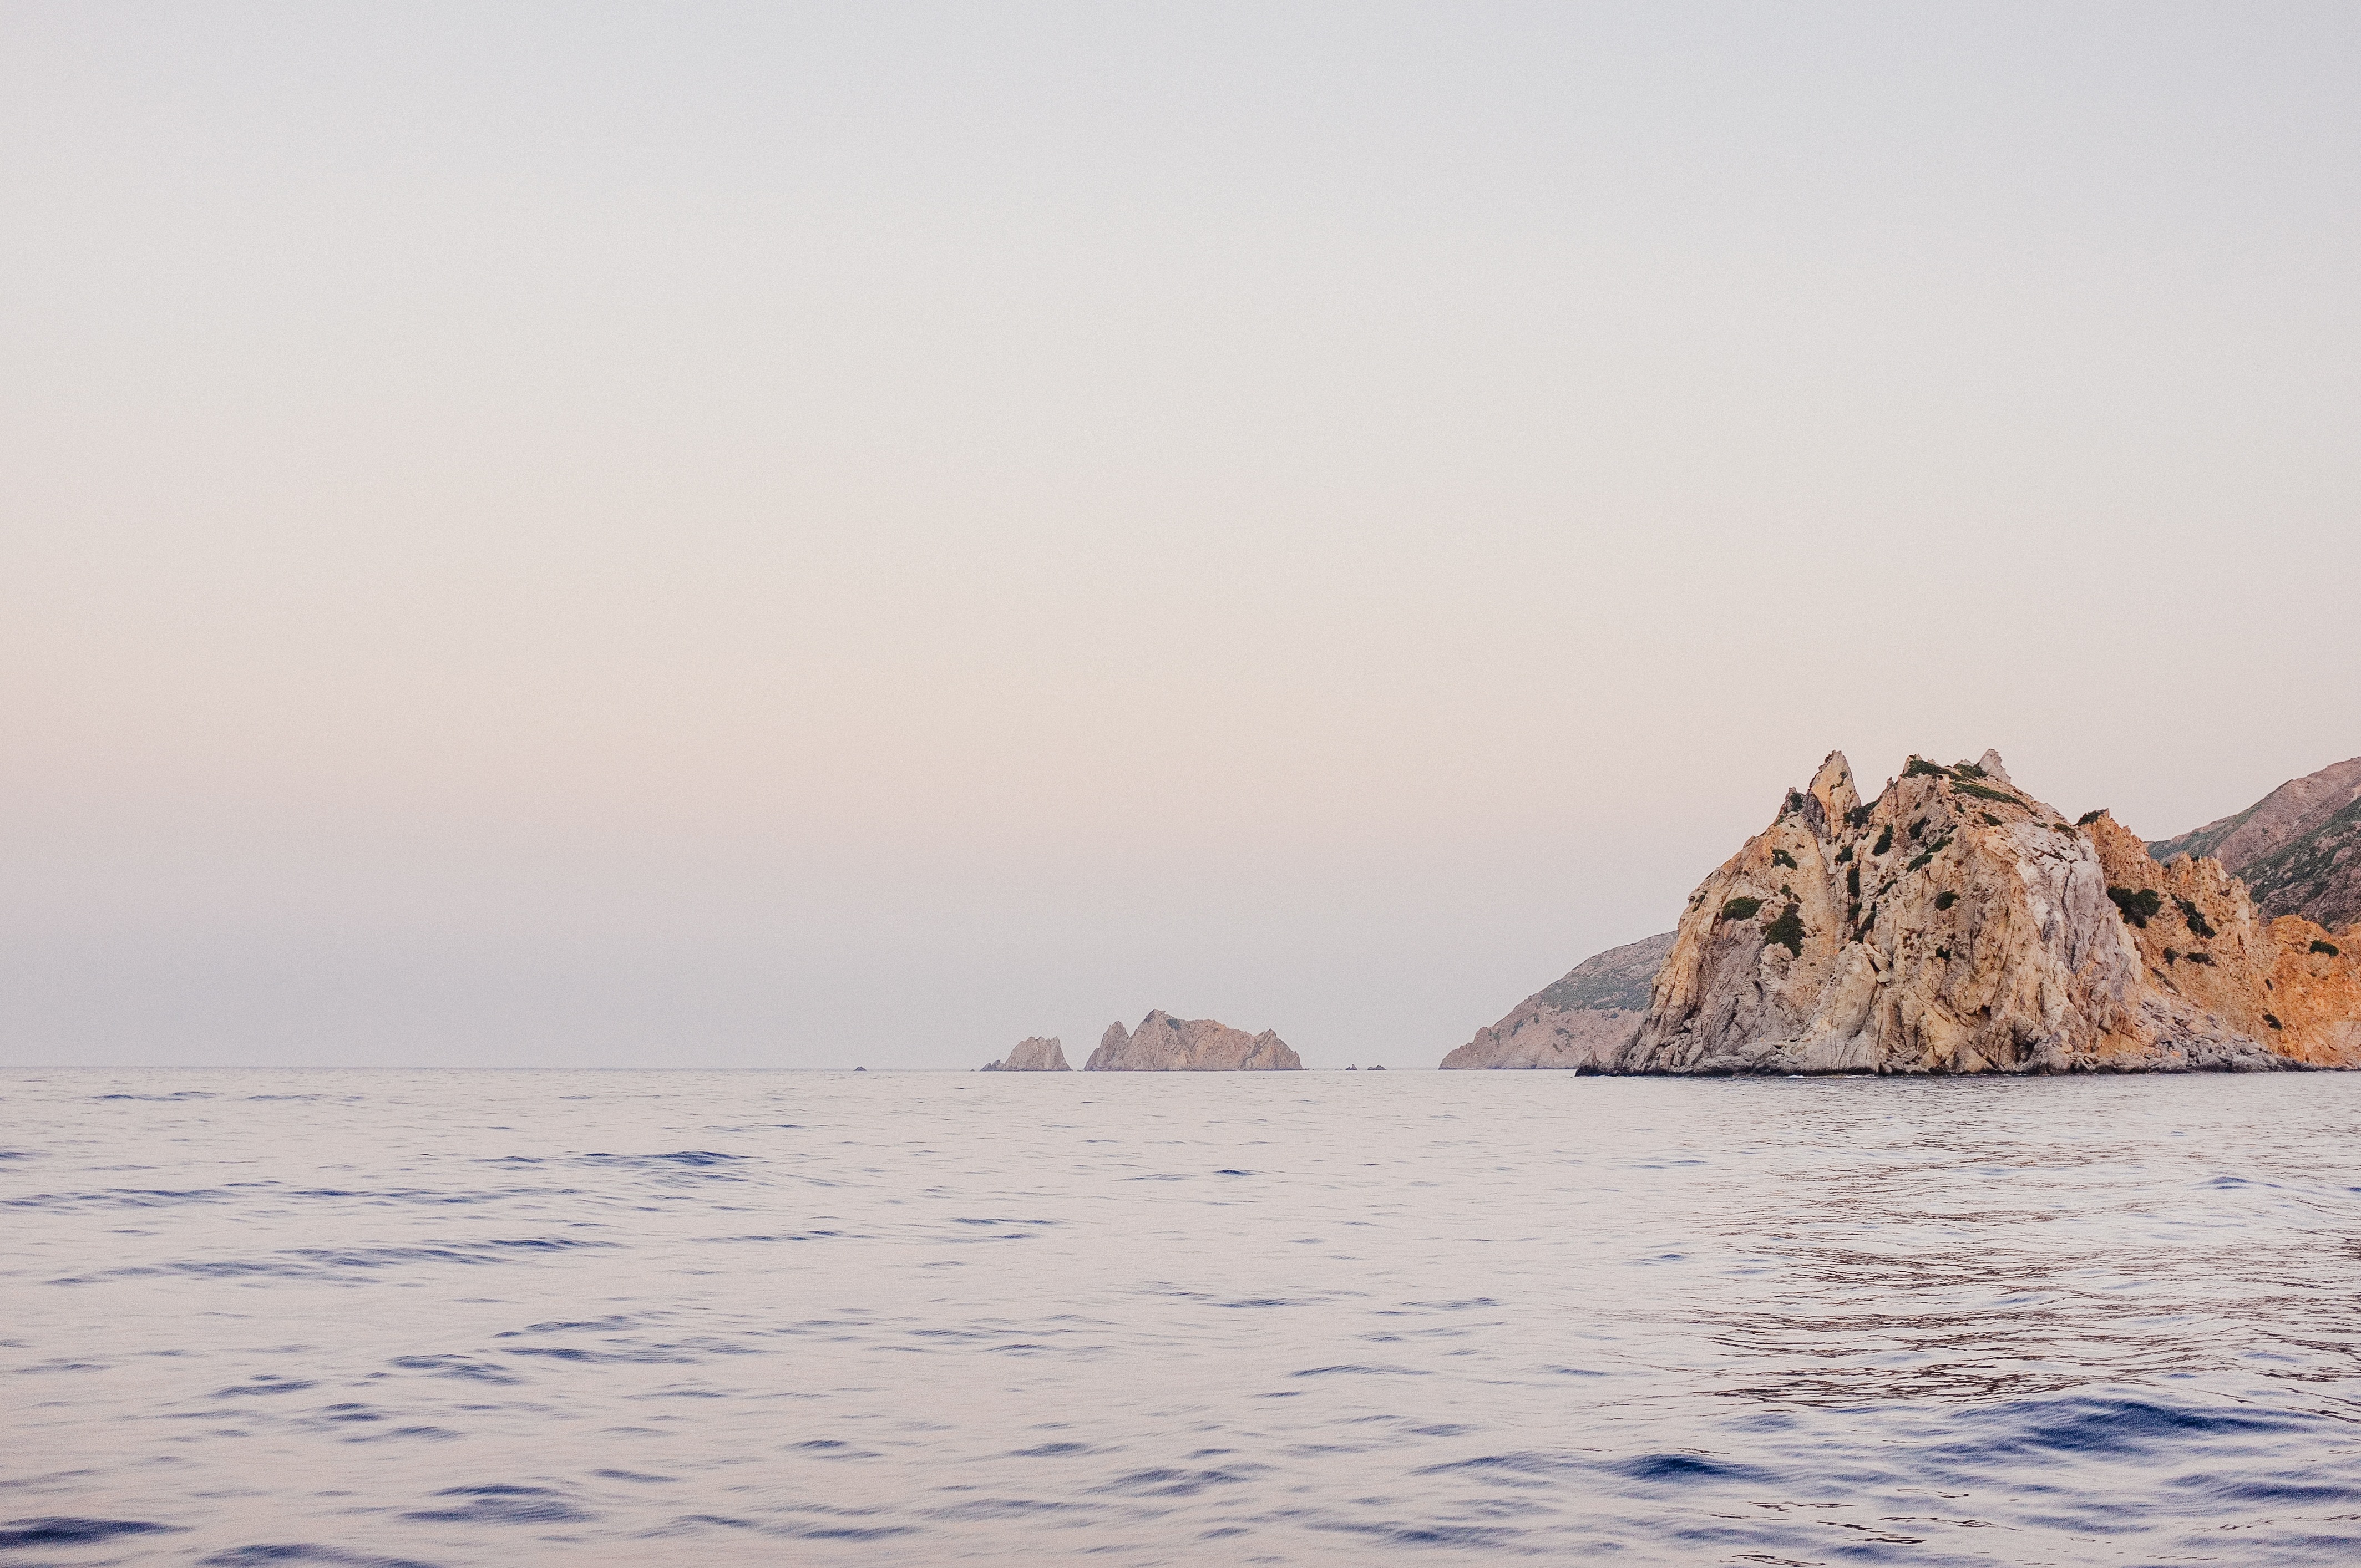
beach, landscape, sea, coast, water, nature, outdoor, sand, rock, ocean, horizon, sky, sun, sunset, boat, morning, shore, wave, lake, adventure, view, summer, vacation, travel, explore, coastline, cliff, seaside, swim, relax, paradise, scenic, tropical, seascape, scenery, holiday, bay, island, blue, tourism, leisure, seashore, terrain, body of water, rocks, cruise, sunny, nautical, resort, rock face, scuba, cape, voyage, outing, natural environment